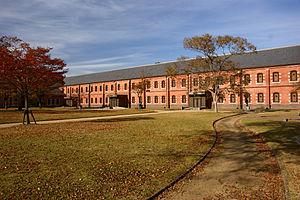
La 10ᵉ division est une unité d'infanterie de l'armée impériale japonaise. Son nom de code est Division Fer. La 10ᵉ est l'une des six nouvelles divisions créées après la première guerre sino-japonaise le 1ᵉʳ octobre 1898. Ses troupes sont recrutées principalement dans les trois préfectures de Hyōgo, Okayama et Tottori, plus une partie de celle de Shimane. Son quartier-général se situe à Himeji et son premier commandant est le prince Fushimi Sadanaru.